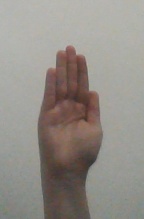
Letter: seen